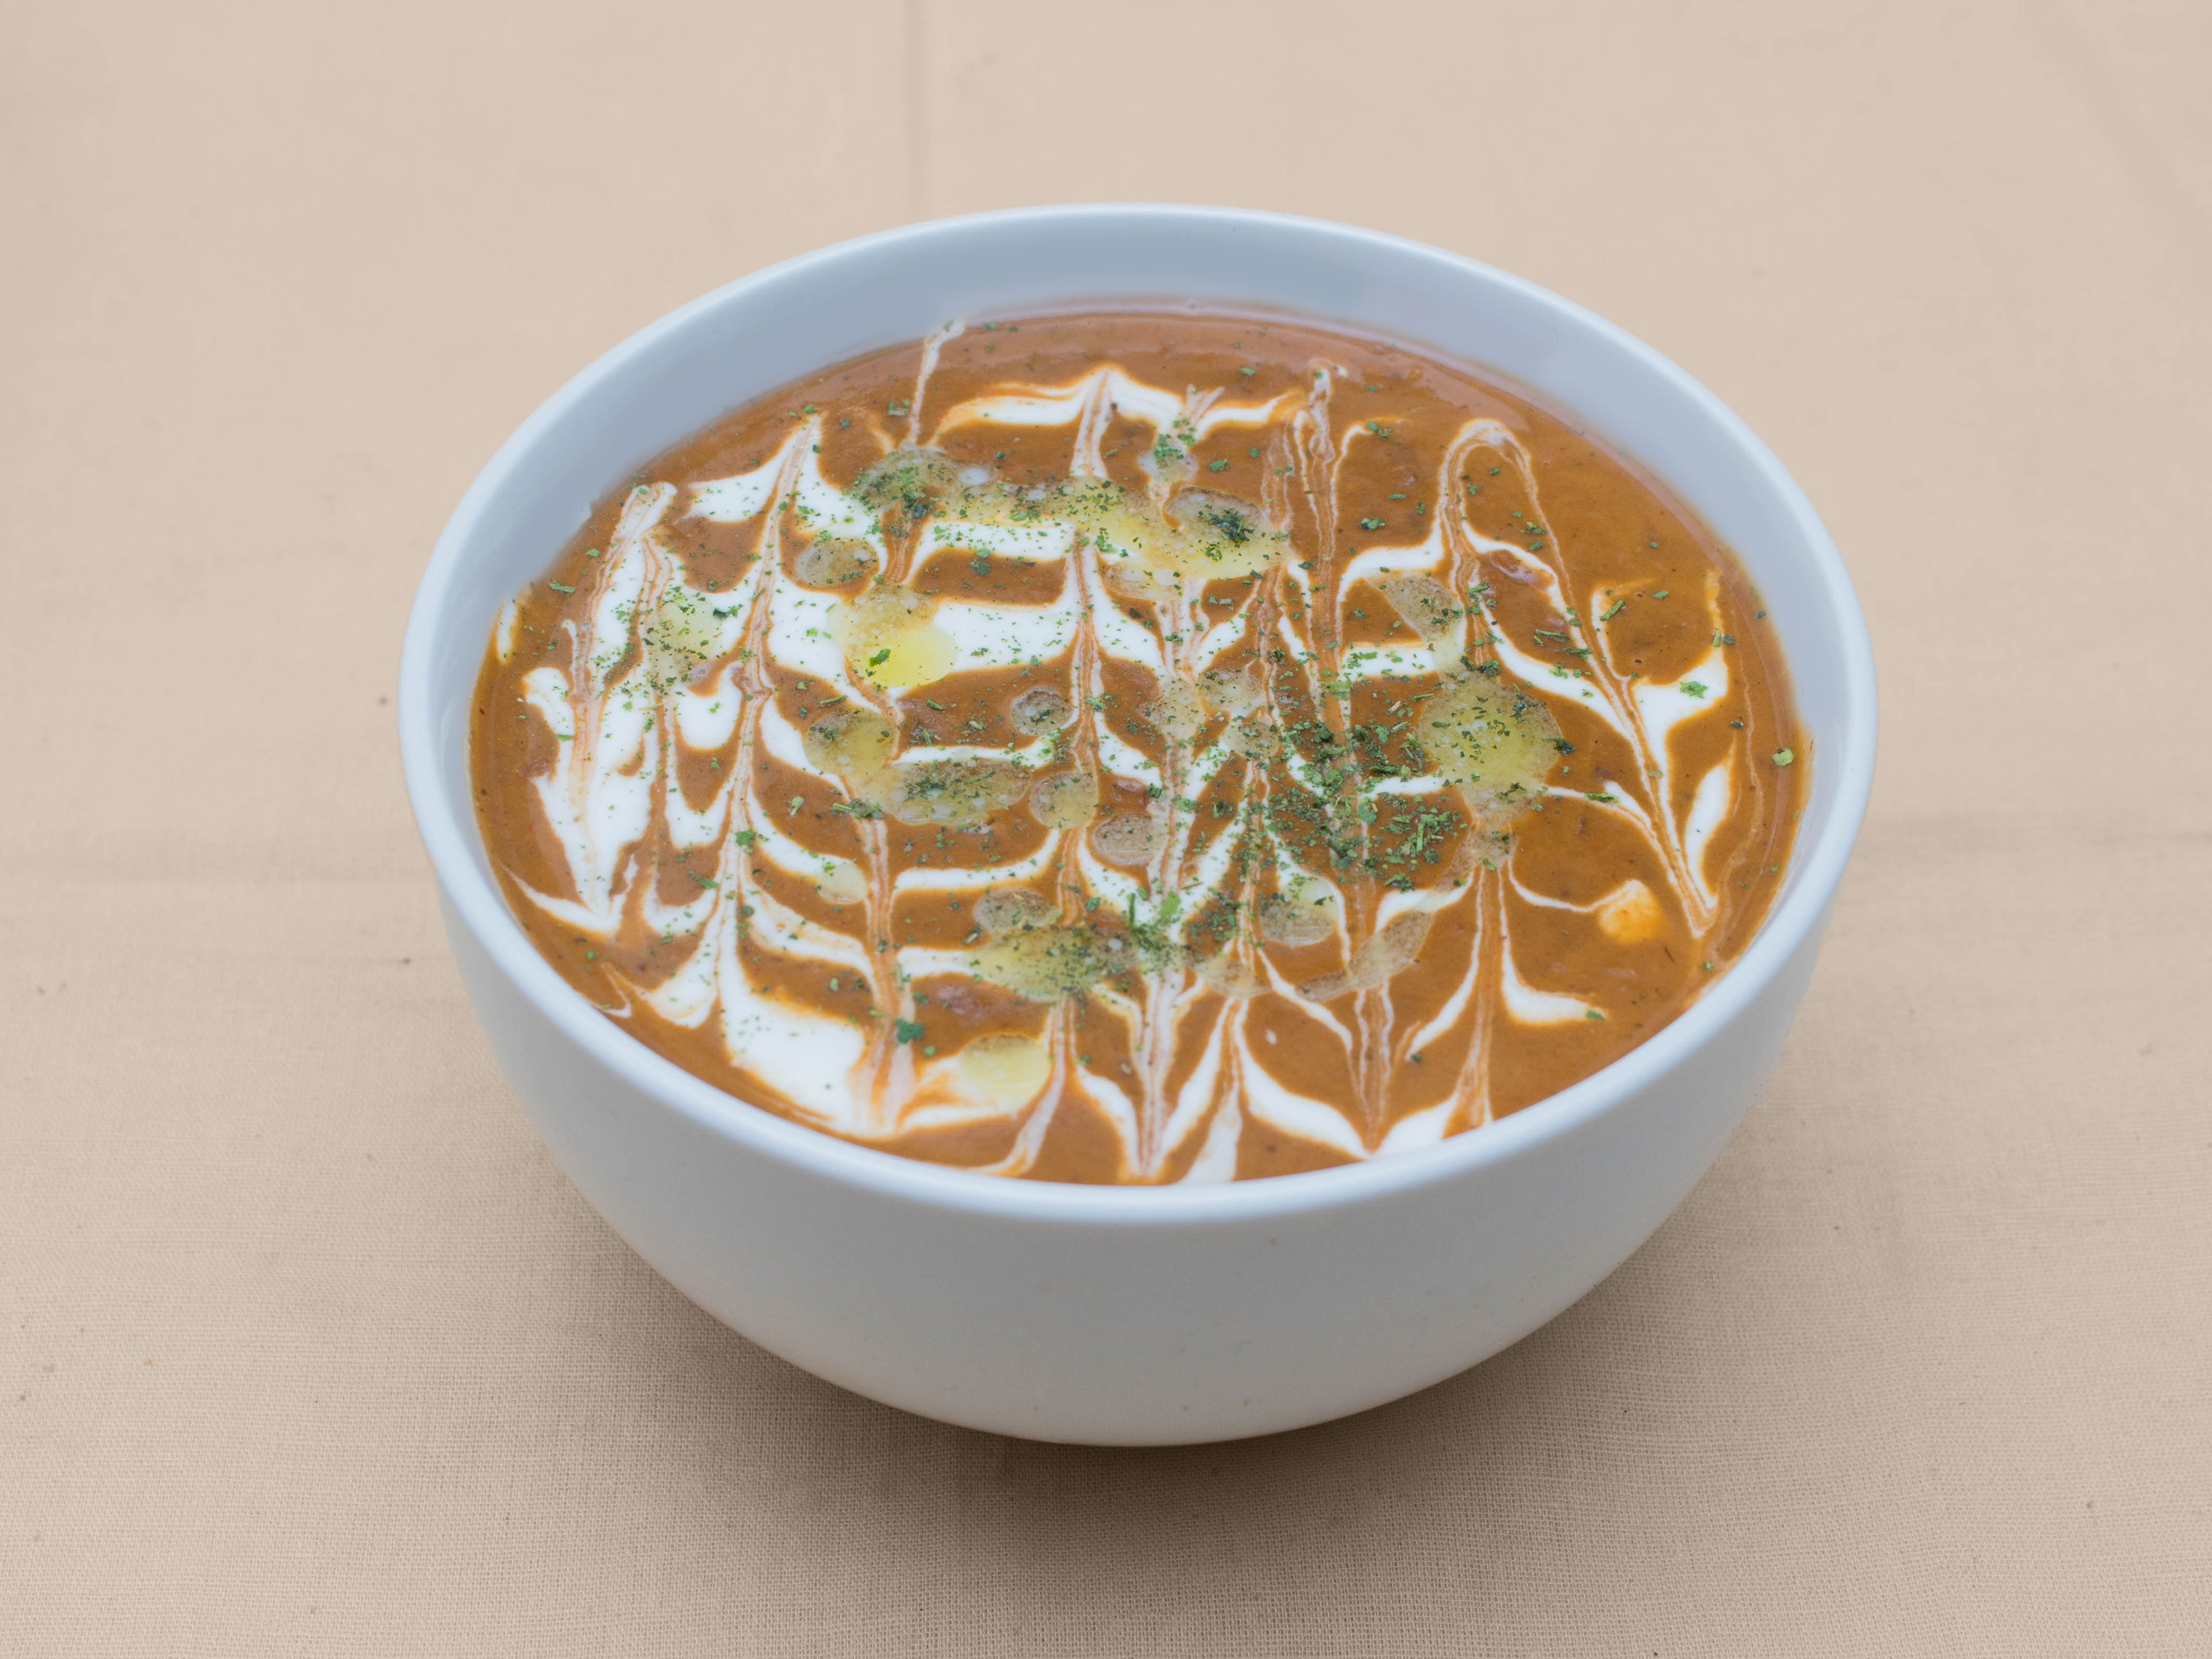
Dish: dal_makhani